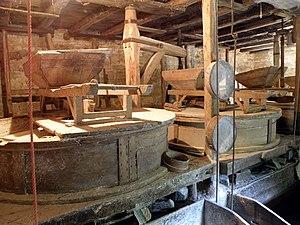
Calès, commune du département du Lot (région Midi-Pyrénées, France). Moulin à eau de Cougnaguet (ou de Cognaguet ― selon la Base Mérimée ― ou de Caugnaguet ― graphie retenue par l’IGN), sis sur la rive droite de la rivière Ouysse, affluent gauche de la Dordogne. Salle des meules du moulin.
Le Moulin fortifié de Cougnaguet est un bâtiment situé à Calès, en France.
Calès est une commune française située dans le département du Lot, en région Occitanie.